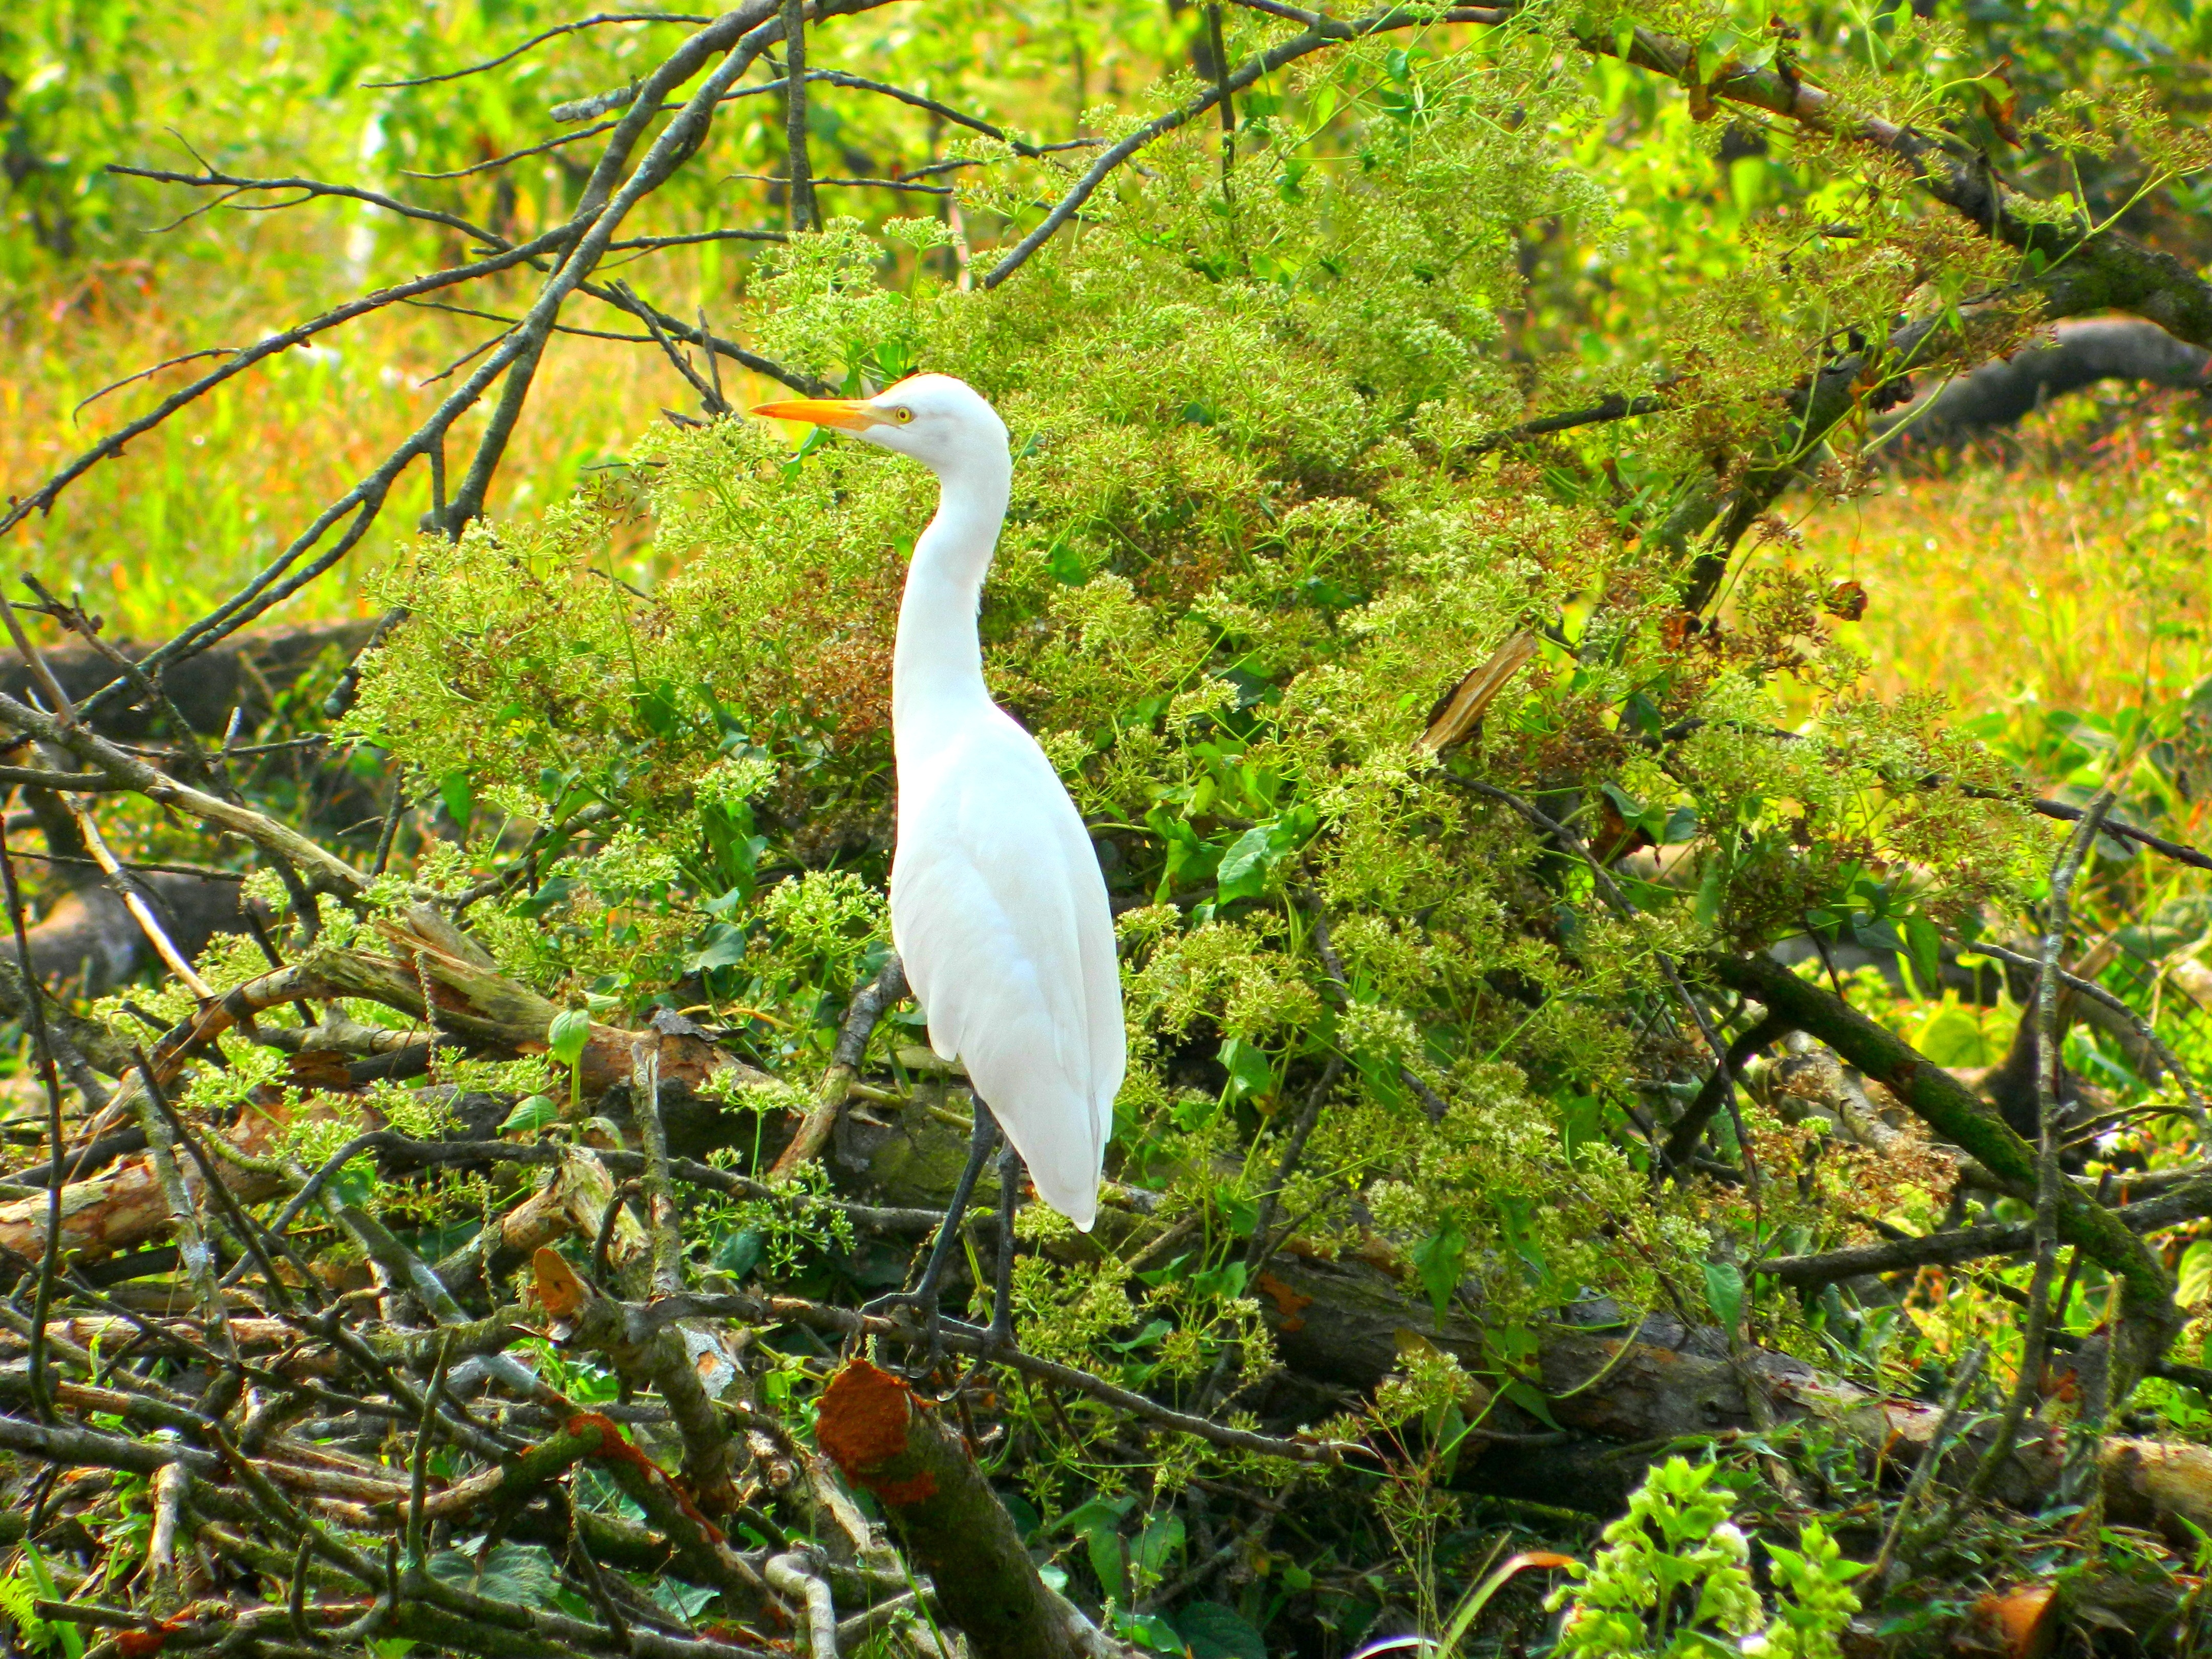
tree, nature, forest, branch, bird, leaf, flower, wildlife, green, jungle, botany, flora, fauna, rainforest, woodland, habitat, egret, heron, natural environment